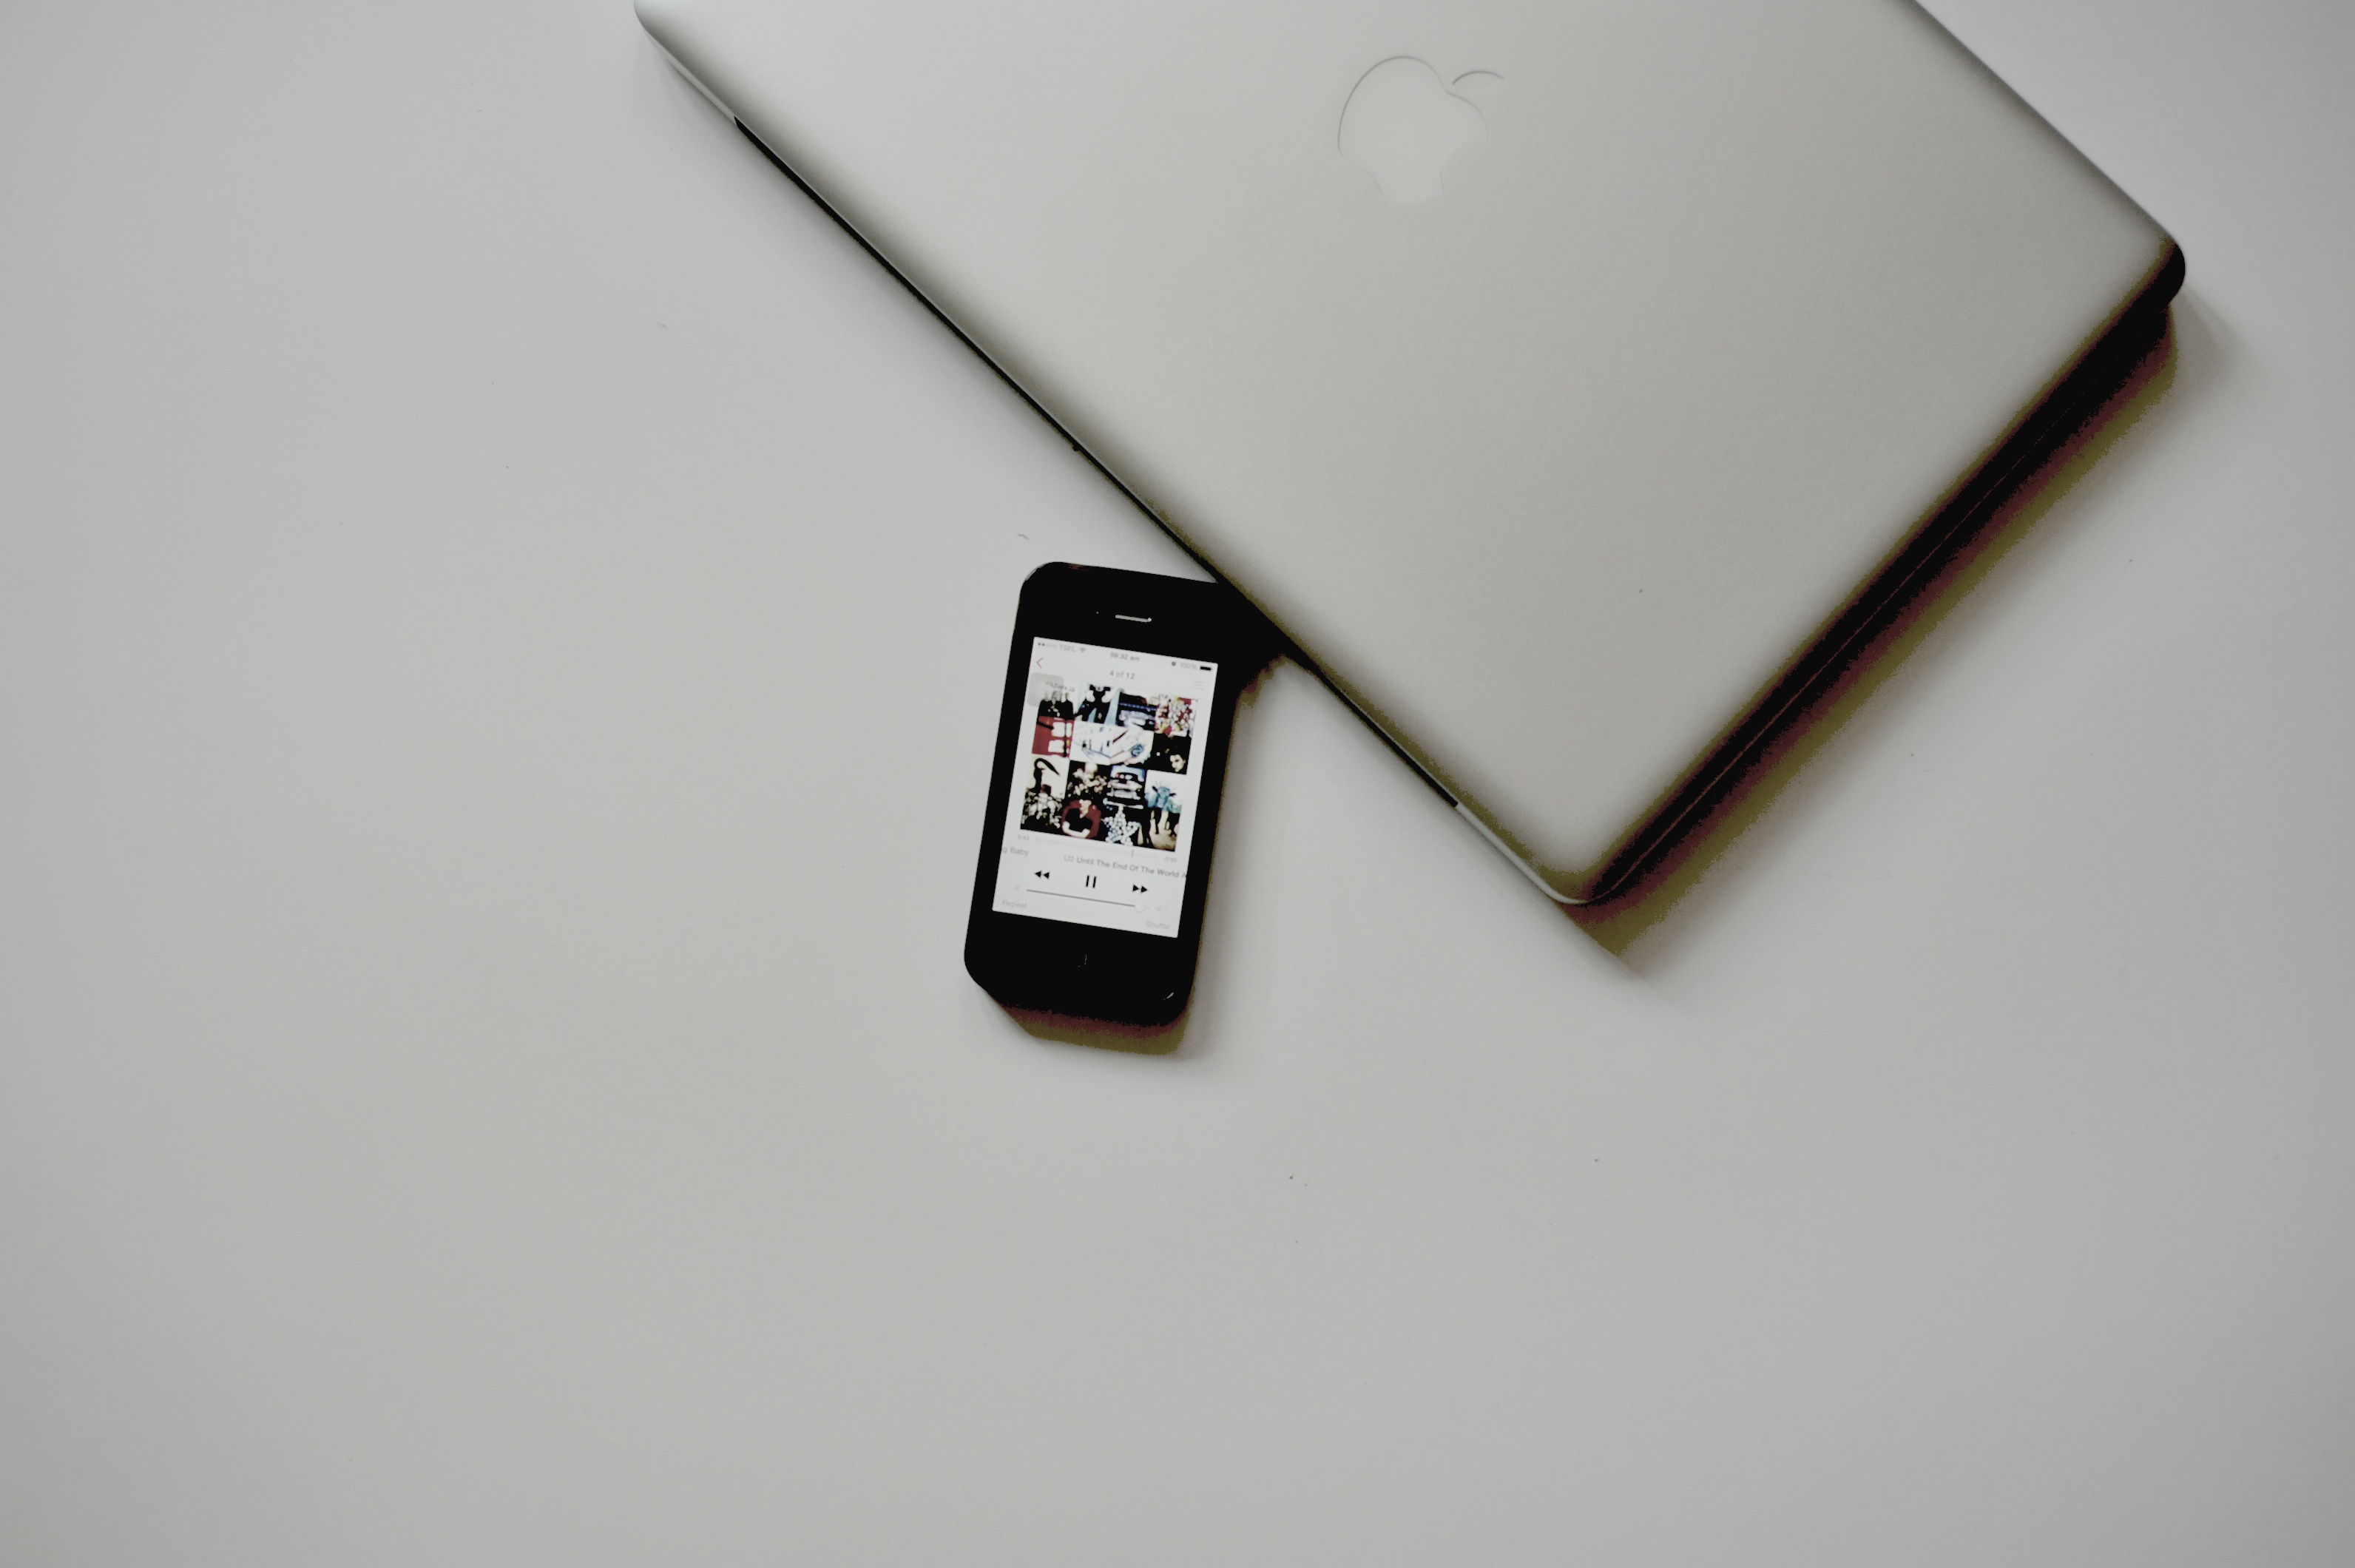
laptop, iphone, macbook, apple, white, black, brand, font, smart phone, logo, shape